Delaware State Fair

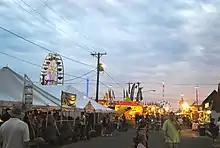
The midway of the Delaware State Fair in 2012

The first Delaware State Fair was held in Wilmington, with mentions of the "Delaware State Fair" being found in newspapers as far back as 1869. In 1878, the Delaware State Fair was moved to Fairview Park Fair Grounds in Dover and held September 24–27. The opening speaker of the 1878 Delaware State Fair was Daniel Henry Chamberlain, former Republican Governor of South Carolina, as well as guest speakers J. Proctor Knott, at the time a Democratic member of the United States House of Representatives representing Kentucky's 4th congressional district, and Samuel S. Cox, then Democratic member of the United States House of Representatives representing New York's 6th congressional district.